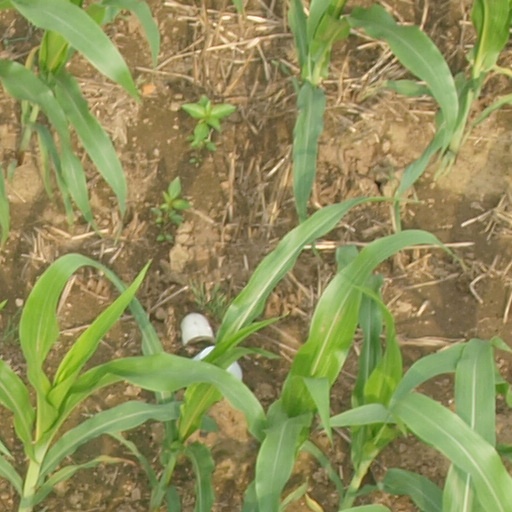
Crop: maize; corn